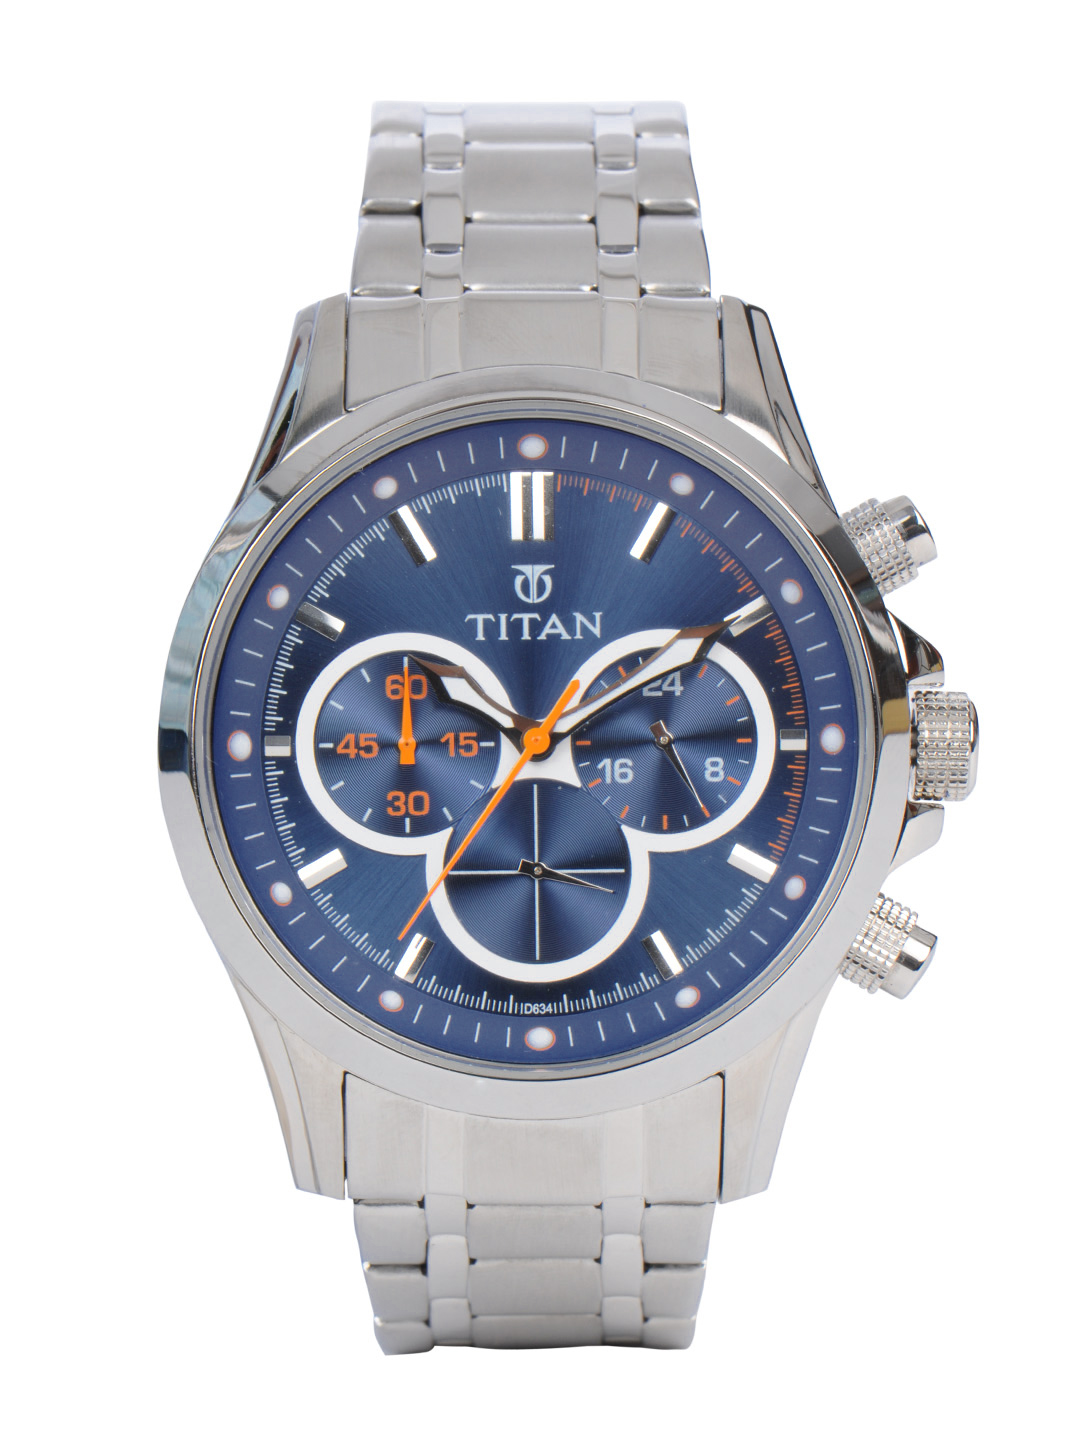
Titan Men Chronograph Blue Dial Watch
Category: Accessories / Watches / Watches
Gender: Men
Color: Blue
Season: Winter 2016
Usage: Casual